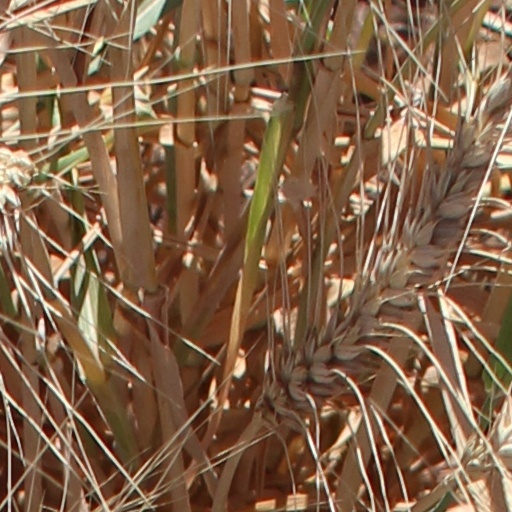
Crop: wheat